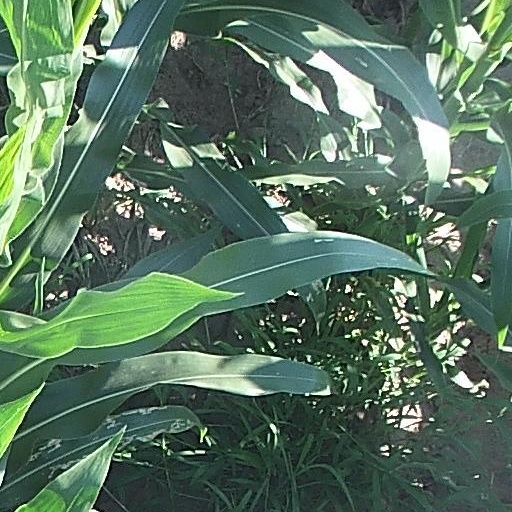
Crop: maize; corn